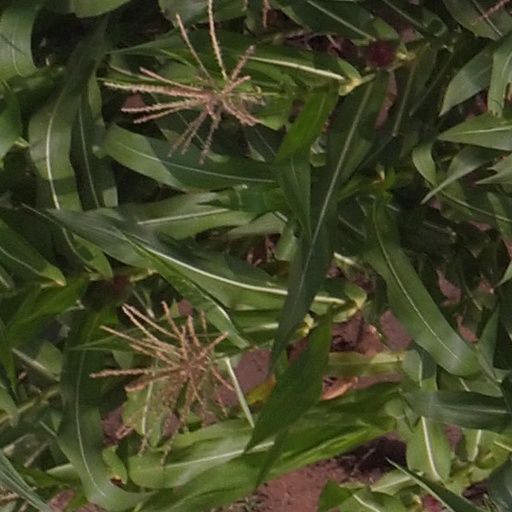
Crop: maize; corn